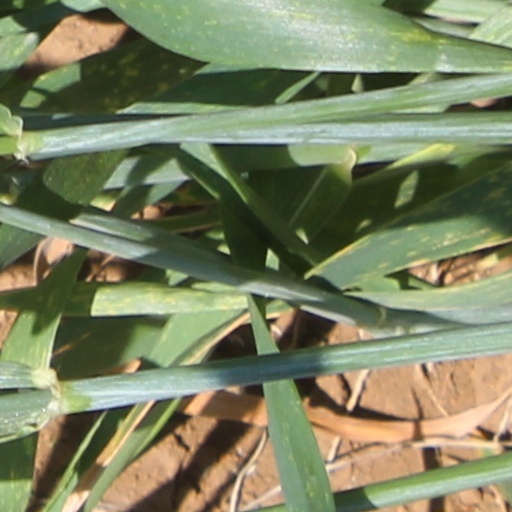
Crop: wheat